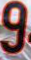
Number: 9